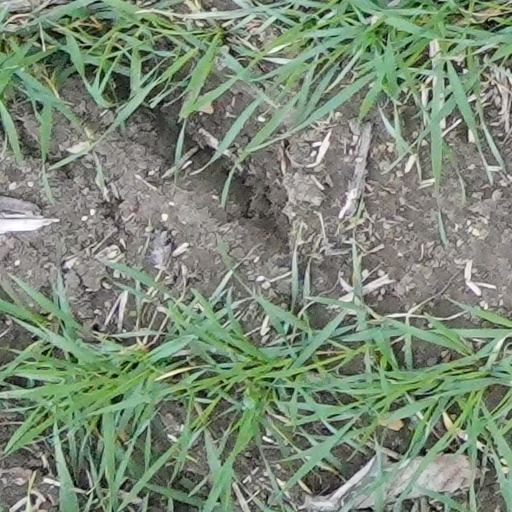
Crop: wheat